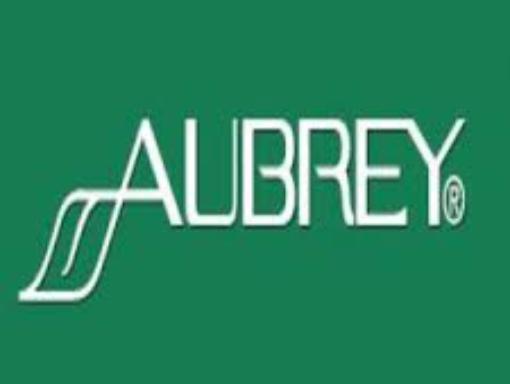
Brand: Aubrey Organics
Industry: Necessities